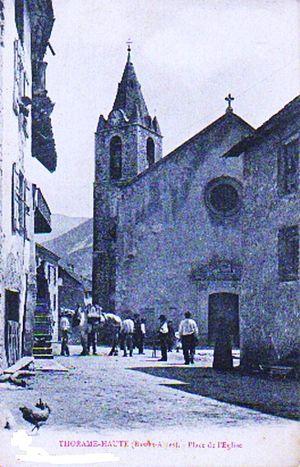
Église de Thorame-Haute
Thorame-Haute est une commune française située dans le département des Alpes-de-Haute-Provence, en région Provence-Alpes-Côte d'Azur.